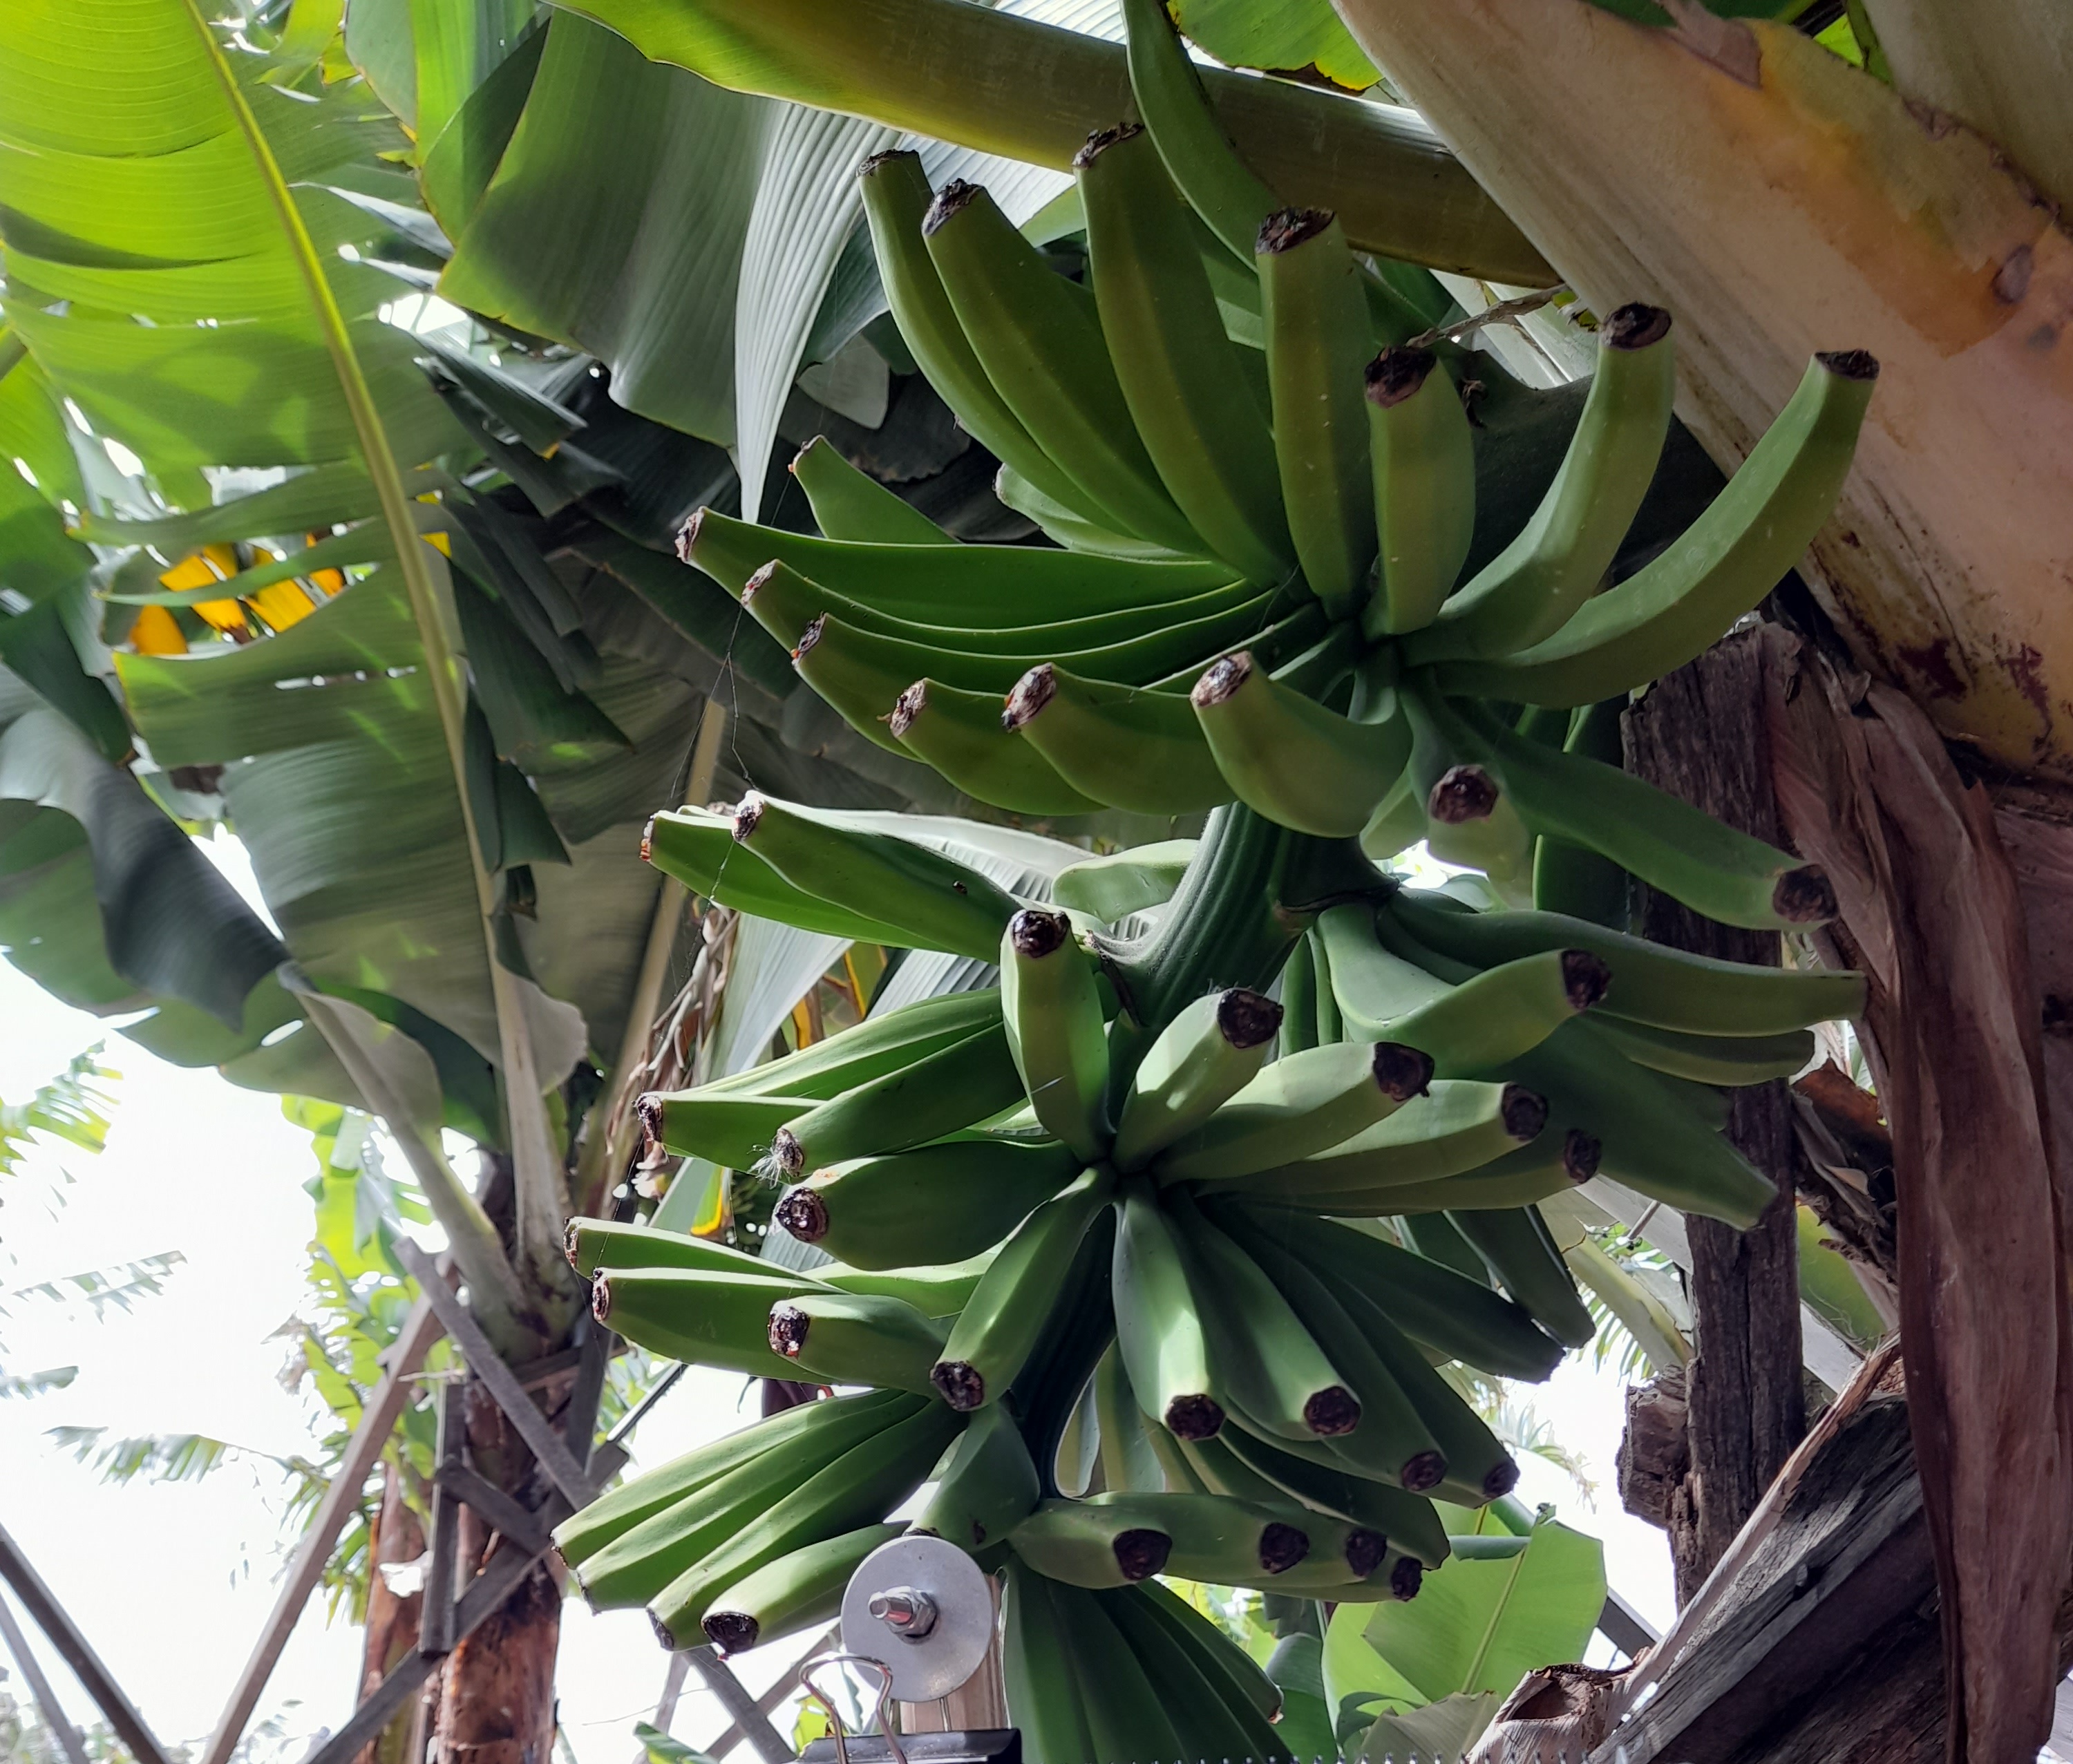
Label: Keep